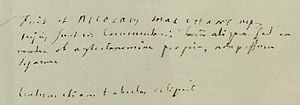
Albrecht von Haller
Albrecht von Haller var en schweizisk læge, anatom, fysiolog, botaniker og digter. Han var farfar til Carl Ludwig von Haller.